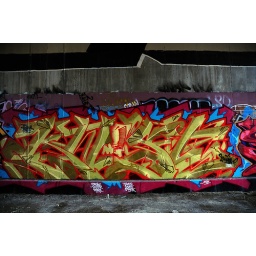
Found under a bridge in Toronto, ON near some train tracks.